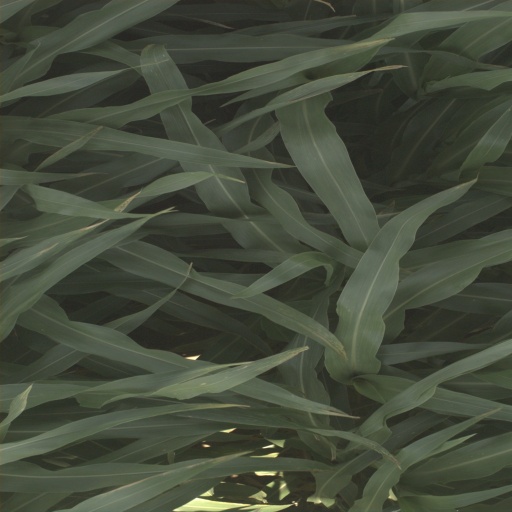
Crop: sorghum